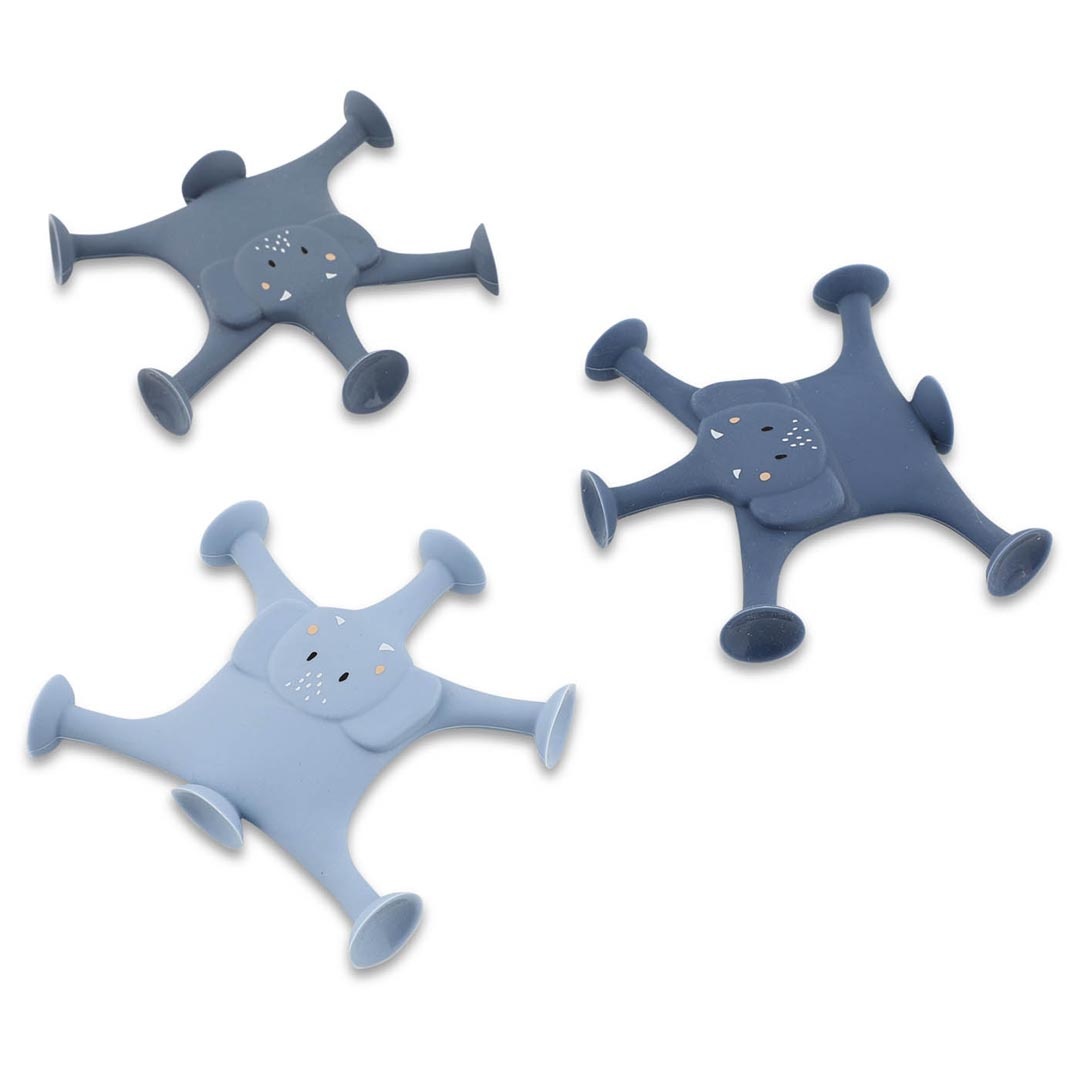
Badespiel mit Saugnäpfen | Trixie Baby
Elefantenspiel mit Saugnäpfen von Trixie Baby Habe Spaß mit Mrs. Elephants Noppen-Tierfamilie beim Planschen in der Badewanne. Kinder finden es toll, wenn sich diese weichen, greifbaren Tiere mit einem befriedigenden Plop von der Oberfläche lösen und ihnen beim Baden Gesellschaft leisten. Material 100% Silikon Altersempfehlung 12m+ Maẞe (L x B x H) 10x9.5x2 HERSTELLER/verantwortliche Person: Mellis BV Oude Gentweg 62 9840 De Pinte, Belgium info@trixie-baby.com +32 (0)9 36 93 596
Brand: Trixie Baby
Category: Toys & Games > Toys > Bath Toys > Floating Bath Toys